Describe the emotion expressed in this image:  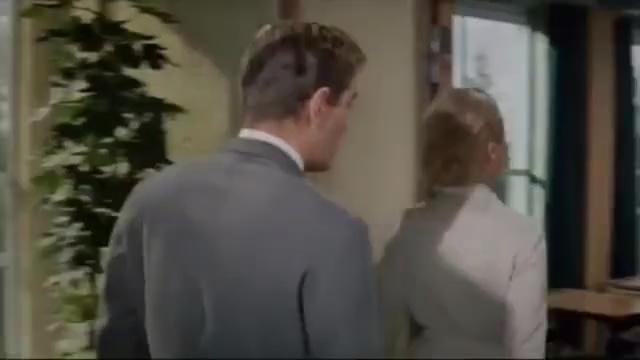
This person displays Suffering, valence and arousal with low intensity.